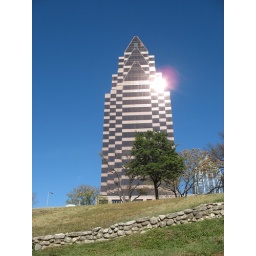
One of the newer office buildings in Austin, Texas.